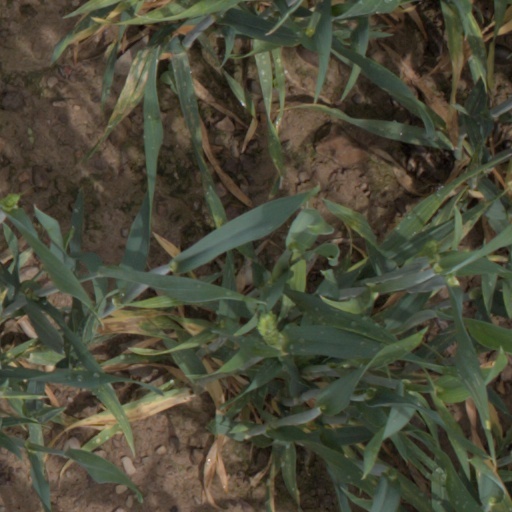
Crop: wheat